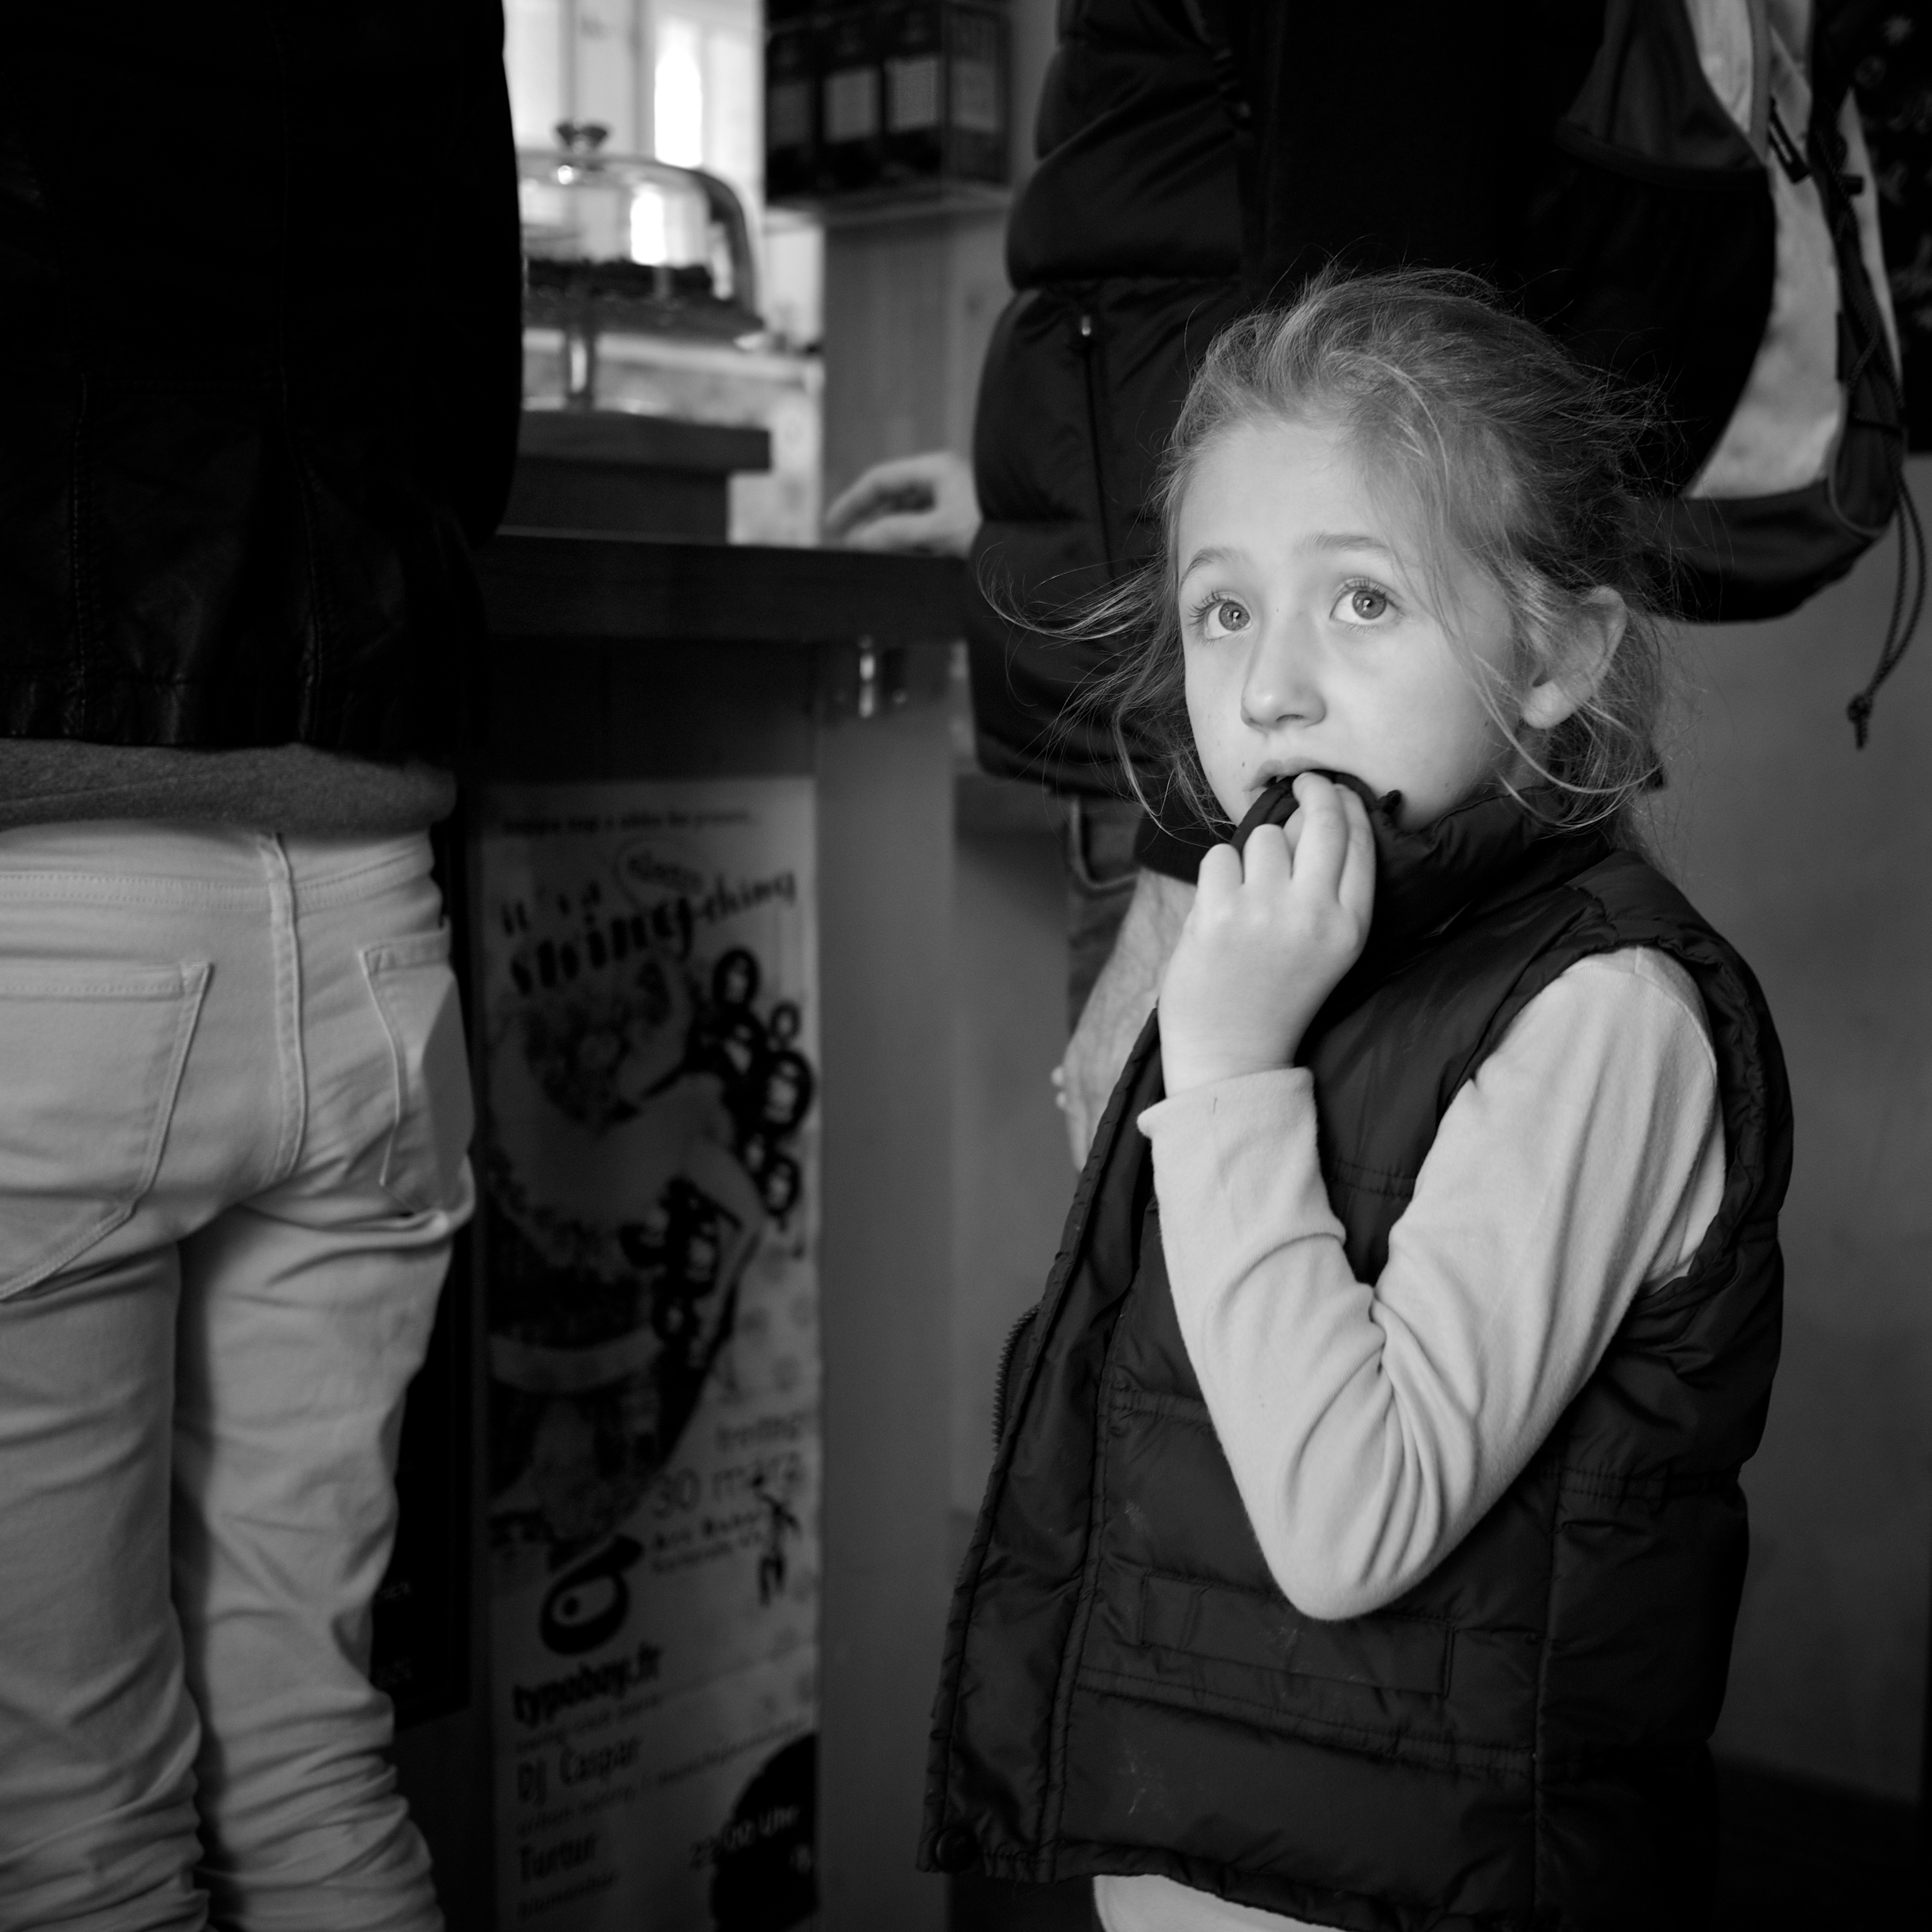
person, black and white, white, street, photography, ebook, portrait, training, child, black, monochrome, facial expression, smile, streetphotography, flickr, thomas, video, glasses, olympus, photograph, omd, fuji, leica, emotion, monochrom, leuthard, hcb, thomasleuthard, monochrome photography